Travis Kelce

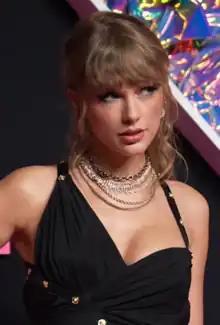
Kelce's relationship with singer-songwriter Taylor Swift has drawn massive media coverage and stimulated viewership and revenue for his team and its league.

In Week 5, Kelce had four receiving touchdowns in the 30–29 victory over the Raiders. Kelce tied the franchise record for receiving touchdowns in a game. In the Chiefs' Week 11 game against the Chargers, he recorded his NFL record-breaking (among tight ends) 33rd 100-yard receiving game with 115 yards. He also scored three touchdowns, including the game-winning touchdown, his second straight season recording a game-winning touchdown against the Chargers. In Week 14 against the Broncos, he became the fifth tight end in NFL history to have 10,000 receiving yards. He also officially recorded his seventh consecutive 1,000-yard season, extending his records (among tight ends) of consecutive 1,000-yard seasons and most overall 1,000 seasons. He finished the 2022 season with 110 receptions for 1,338 receiving yards and 12 receiving touchdowns.